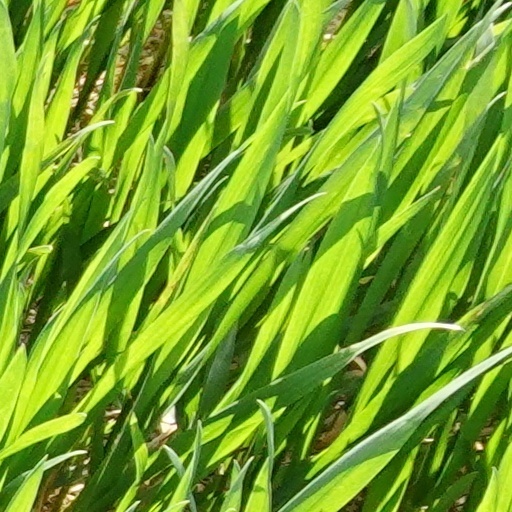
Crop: wheat